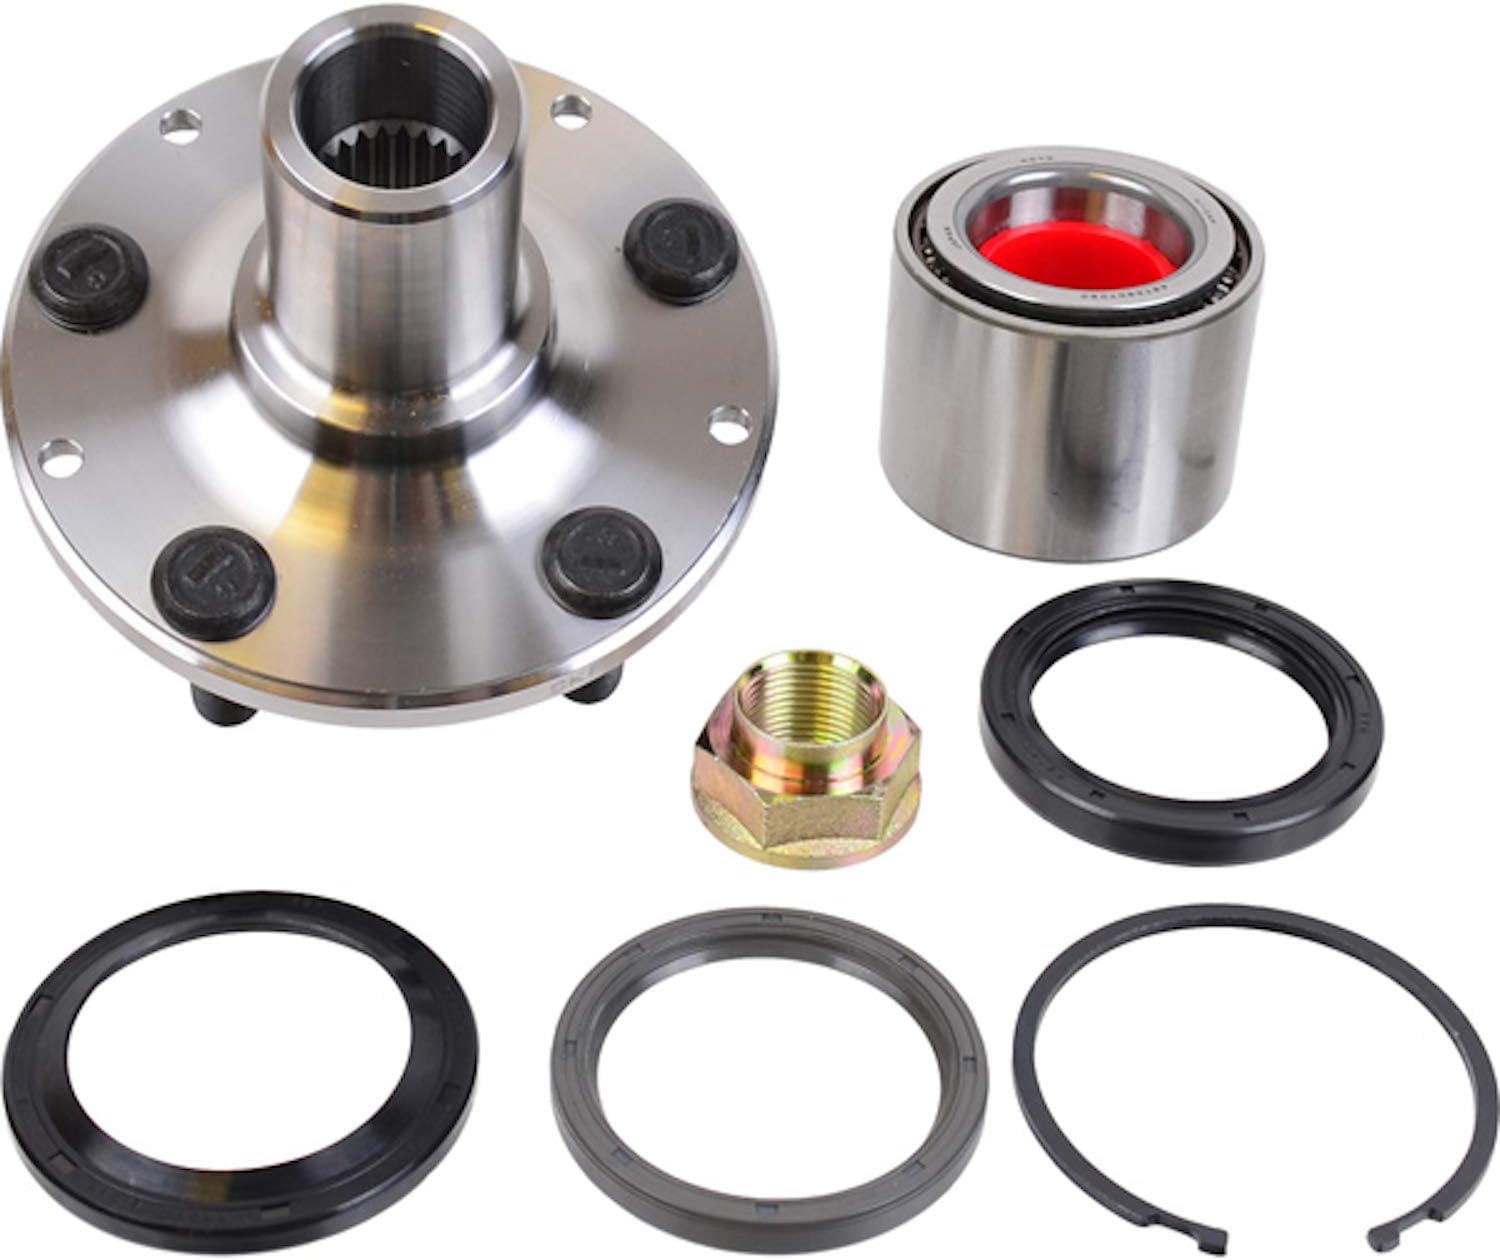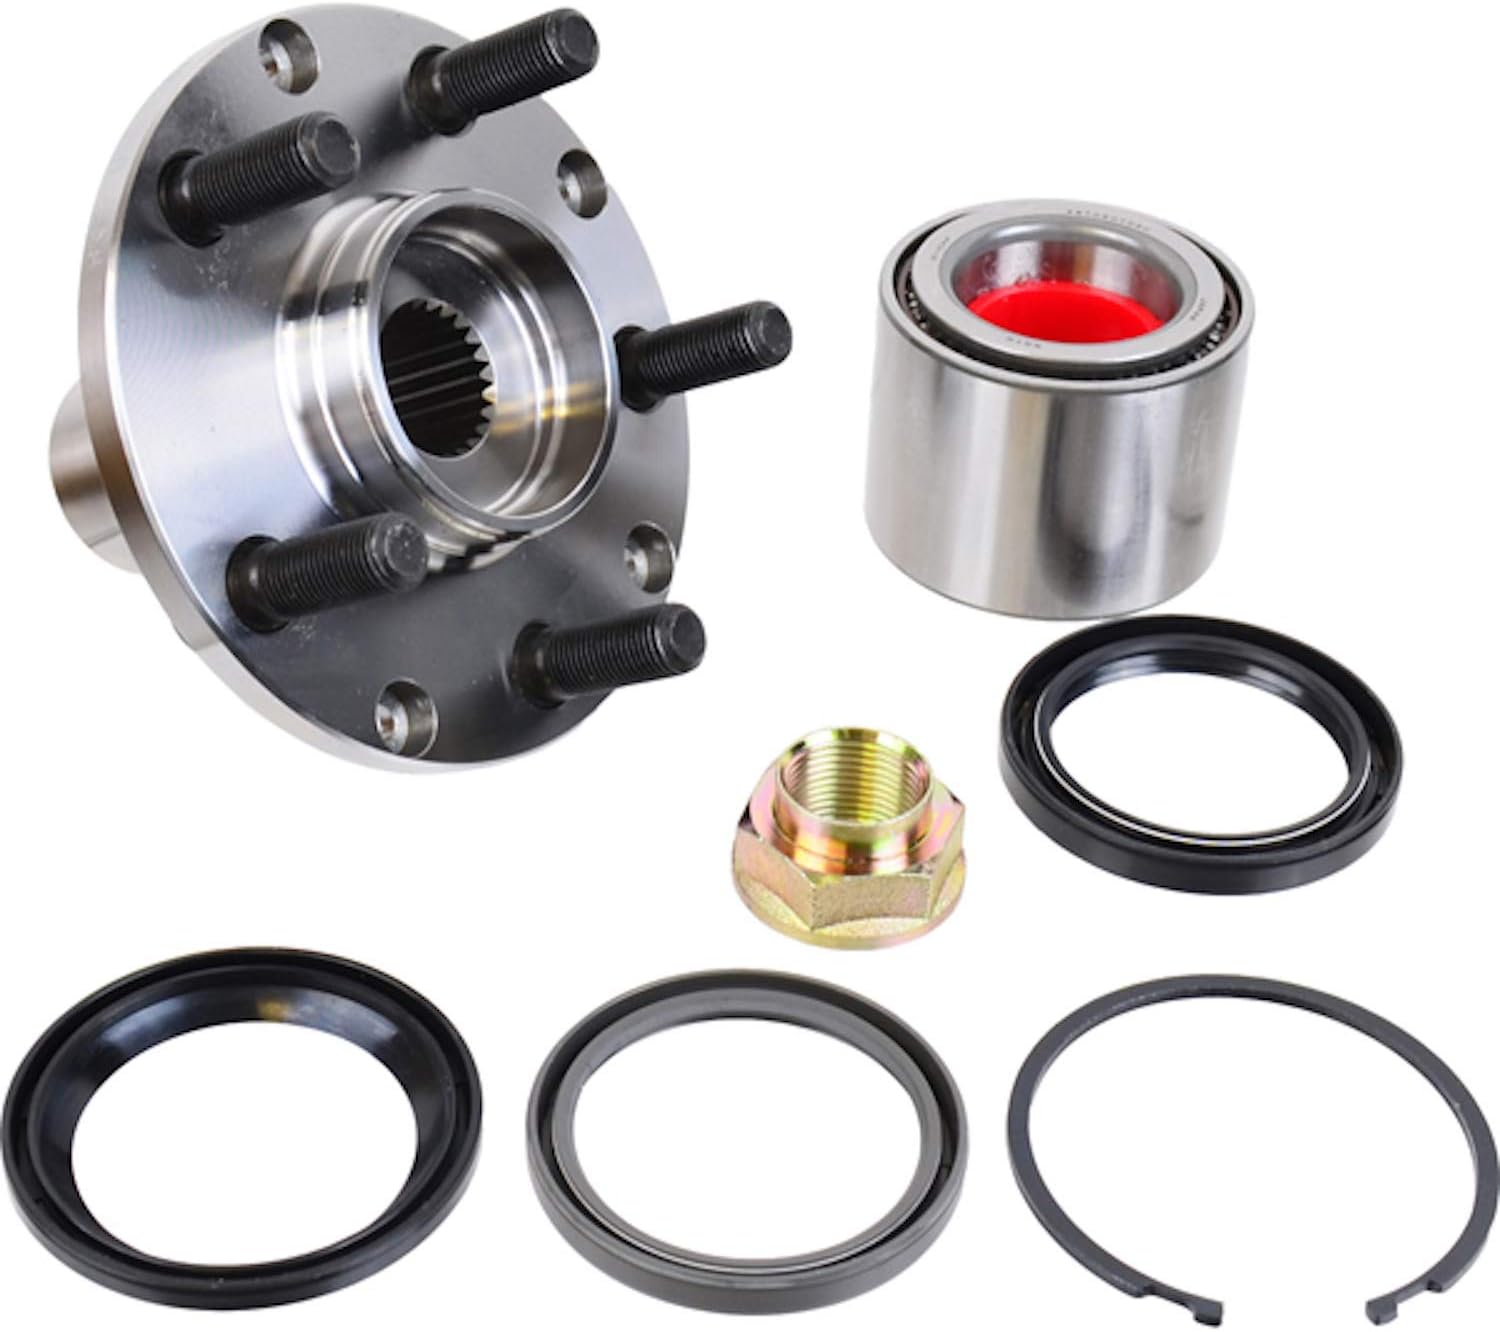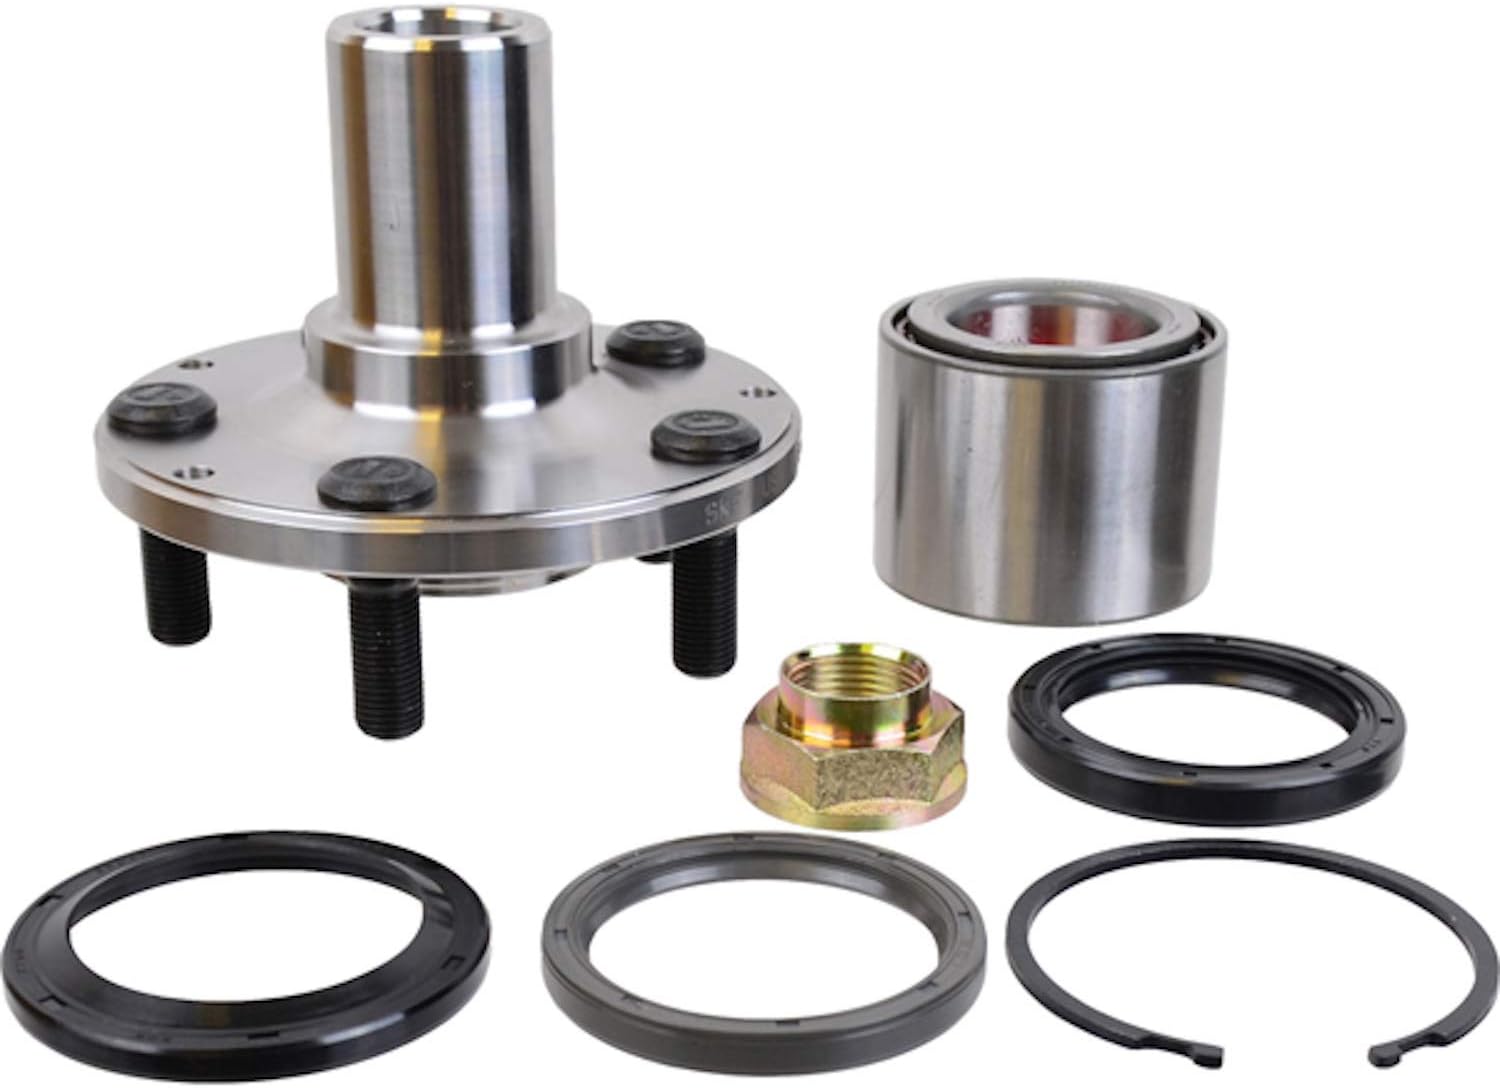
SKF Rear Wheel Hub Bearing Kit BR930577K for FWD Subaru Impreza Forester Legacy
Category: Automotive
SKF Wheel Bearing Kits are specifically designed with premium components for based on SKF's many years of wheel end technology. All the components for the wheel bearing repair are included for less down time and faster repairs. For more than 100 years, the world's engineers, technicians and mechanics have turned to SKF for the best possible solutions. Available for a wide range of applications and needs, SKF bearings and seals are designed and manufactured to the highest quality standards, ensuring long life and safety.
Features: Includes all components needed to perform a complete Wheel Bearing replacement. | Vehicle safety is a SKF priority and our high quality parts are designed for safe and lasting repairs. | Product must be installed by knowledgeable mechanic using correct tooling and in strict accordance with SKF instructions and the vehicle mounting instructions. | Scan QR code on box product label to access SKF instructions and more detailed product and technical information | SKF-backed quality and reliability meets or exceeds all OE specifications